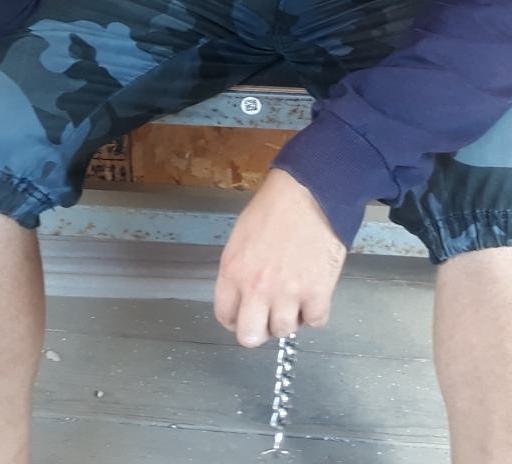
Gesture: no_gesture